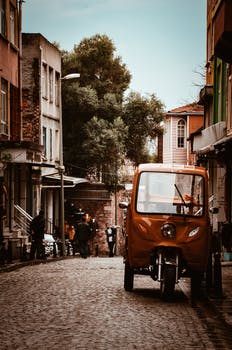
Label: No Watermark